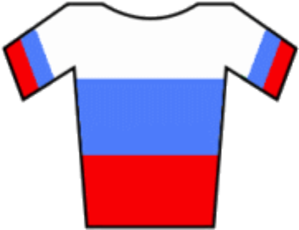
Les championnats de Russie de vélo tout terrain sont des compétitions annuelles permettant de délivrer les titres de champions de Russie de VTT.
Viatcheslav Vladimirovich Ekimov, né le 4 février 1966 à Vyborg, en Russie, est un coureur cycliste russe, professionnel de 1990 à 2006, reconverti directeur sportif puis manager d'équipe. Triple champion olympique et sextuple champion du monde, il est depuis le 15 décembre 2016 président de la Fédération russe de cyclisme.
Les championnats de Russie de cyclisme sur route sont les championnats nationaux de cyclisme sur route de Russie, organisés par la Fédération russe de cyclisme. Ils existent depuis 1992.
Les championnats de Russie de cyclo-cross sont des compétitions de cyclo-cross organisées afin de décerner les titres de champion de Russie de cyclo-cross.
La 76ᵉ édition de Gand-Wevelgem a eu lieu le 30 mars 2014. Il s'agit de la 7ᵉ épreuve de l'UCI World Tour 2014.